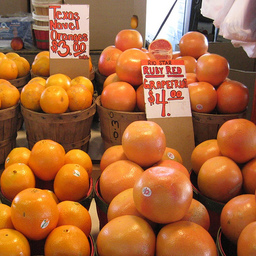
Label: Orange